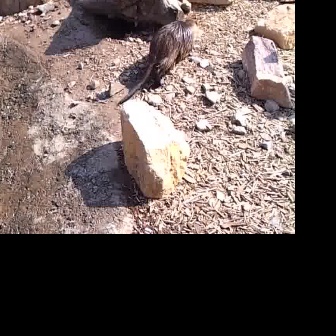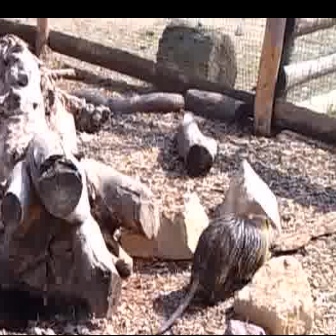
  Please identify the target specified by the bounding box [117,17,202,103] in the first image and locate it in the second image. Return the coordinates in [x_min,y_min,x_max,y_max] format.
Answer: [152,209,278,336]